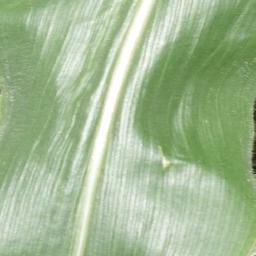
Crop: corn
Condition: (maize)_healthy